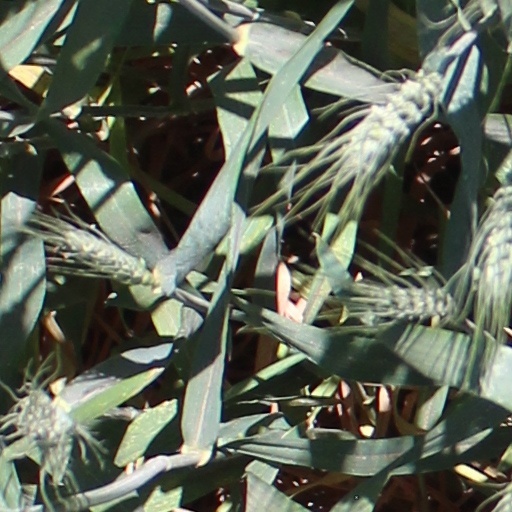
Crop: wheat